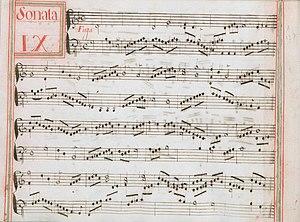
La sonate K. 93, telle qu'elle se présente dans le manuscrit de Venise, volume XIV no. 60. Elle ferme volume (la sonate suivante, K. 52 est déjà présente au no. 10 du même volume et ne présente que des variantes mineures), comme la fugue des Essercizi per gravicembalo.
La sonate K. 93 en sol mineur est une fugue pour clavier du compositeur italien Domenico Scarlatti.